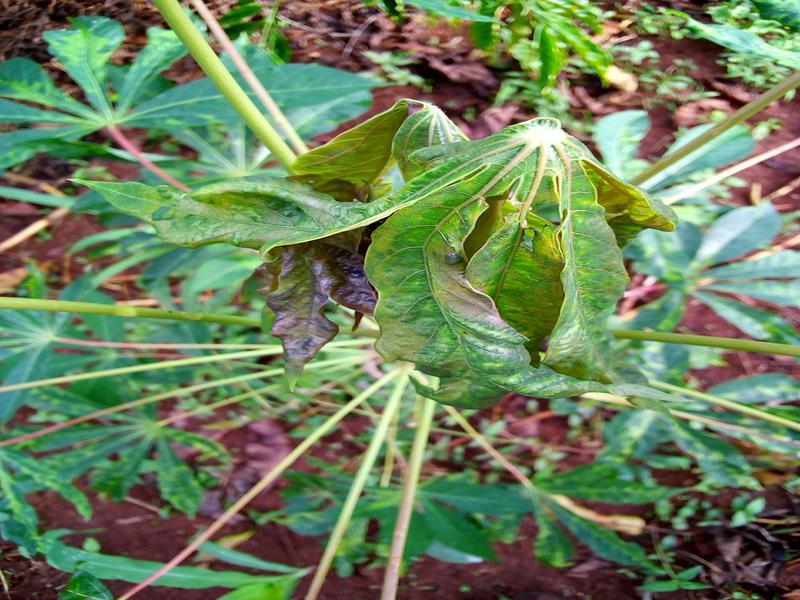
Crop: cassava
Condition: mosaic_disease